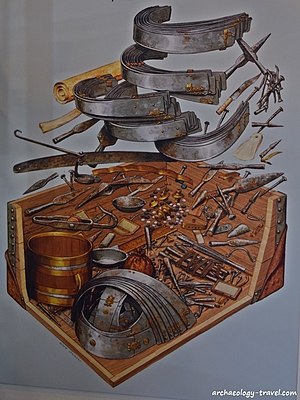
Corbridge-skatten
Kunsterisk fortolkning af fundet.
Corbridge-skatten eller Corbridge-fundet er et depotfund der primært består af jern, som blev udgravet i 1964 ved det romerske fort Coria, tæt ved nutidense Corbridge i Northumberland, England. Fundet skal ikke forveksles med depotfundet af guldmønter, der blev fundet tæt ved i 1911.